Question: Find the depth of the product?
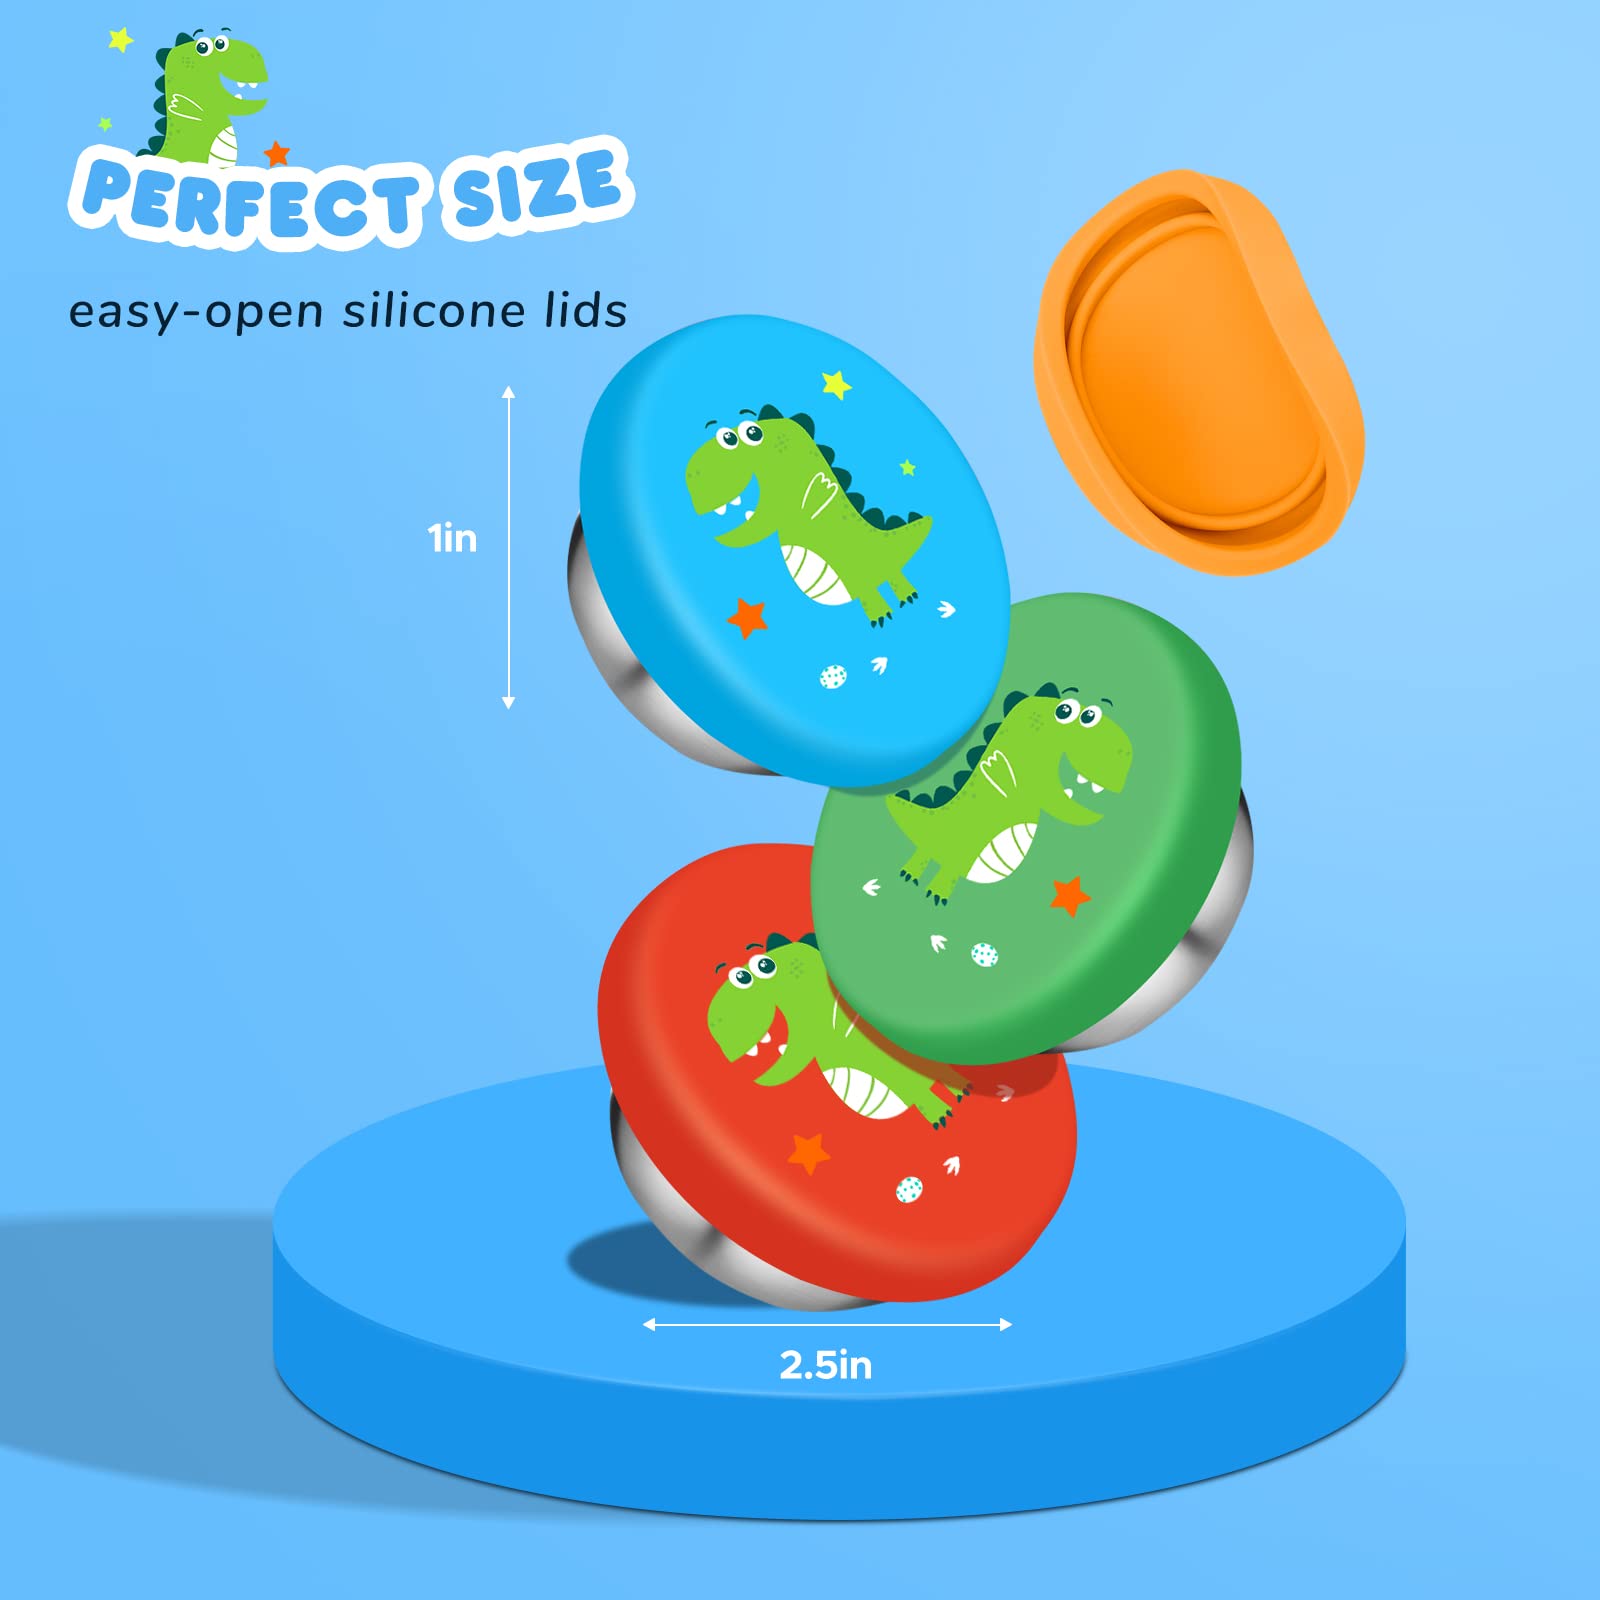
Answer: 2.5 inch